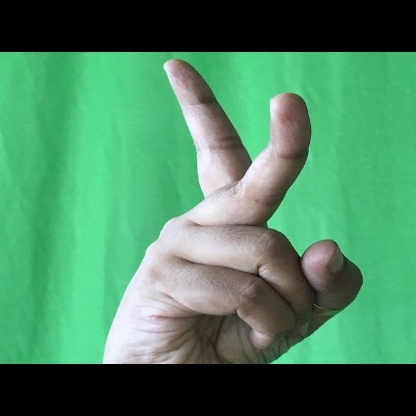
Mudra: Katrimukha